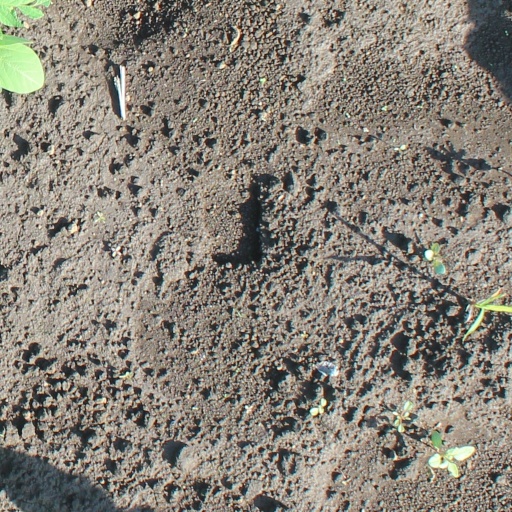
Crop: soybean